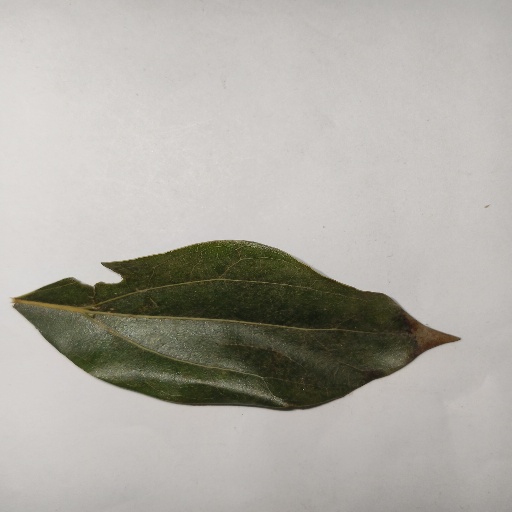
Species: Camphor
Leaf condition: Shot Hole